Lemon Wond Holt House

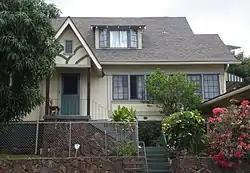
Lemon Wond Holt House

The Lemon Wond Holt House at 3704 Anuhea Street in Honolulu, Hawaii, belonged to Lemon Wond Holt, nicknamed “Rusty” (22 September 1904 – 12 March 1999), one of the last surviving local-born members of the “Stonewall Gang” who frequented Waikiki Beach during the early 1900s.